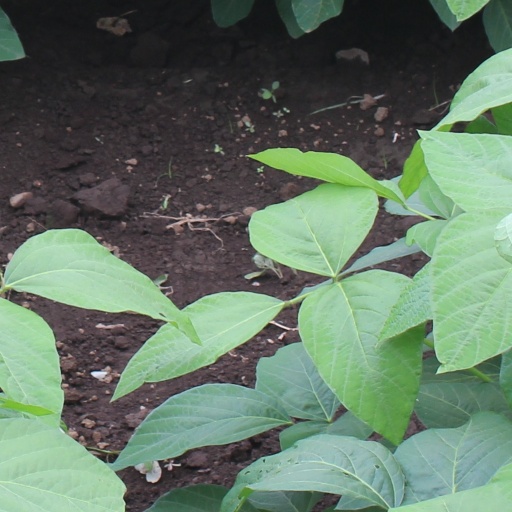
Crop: soybean